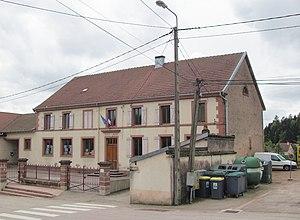
La mairie-école de Biffontaine
Biffontaine est une commune française située dans le département des Vosges, en région Grand Est.